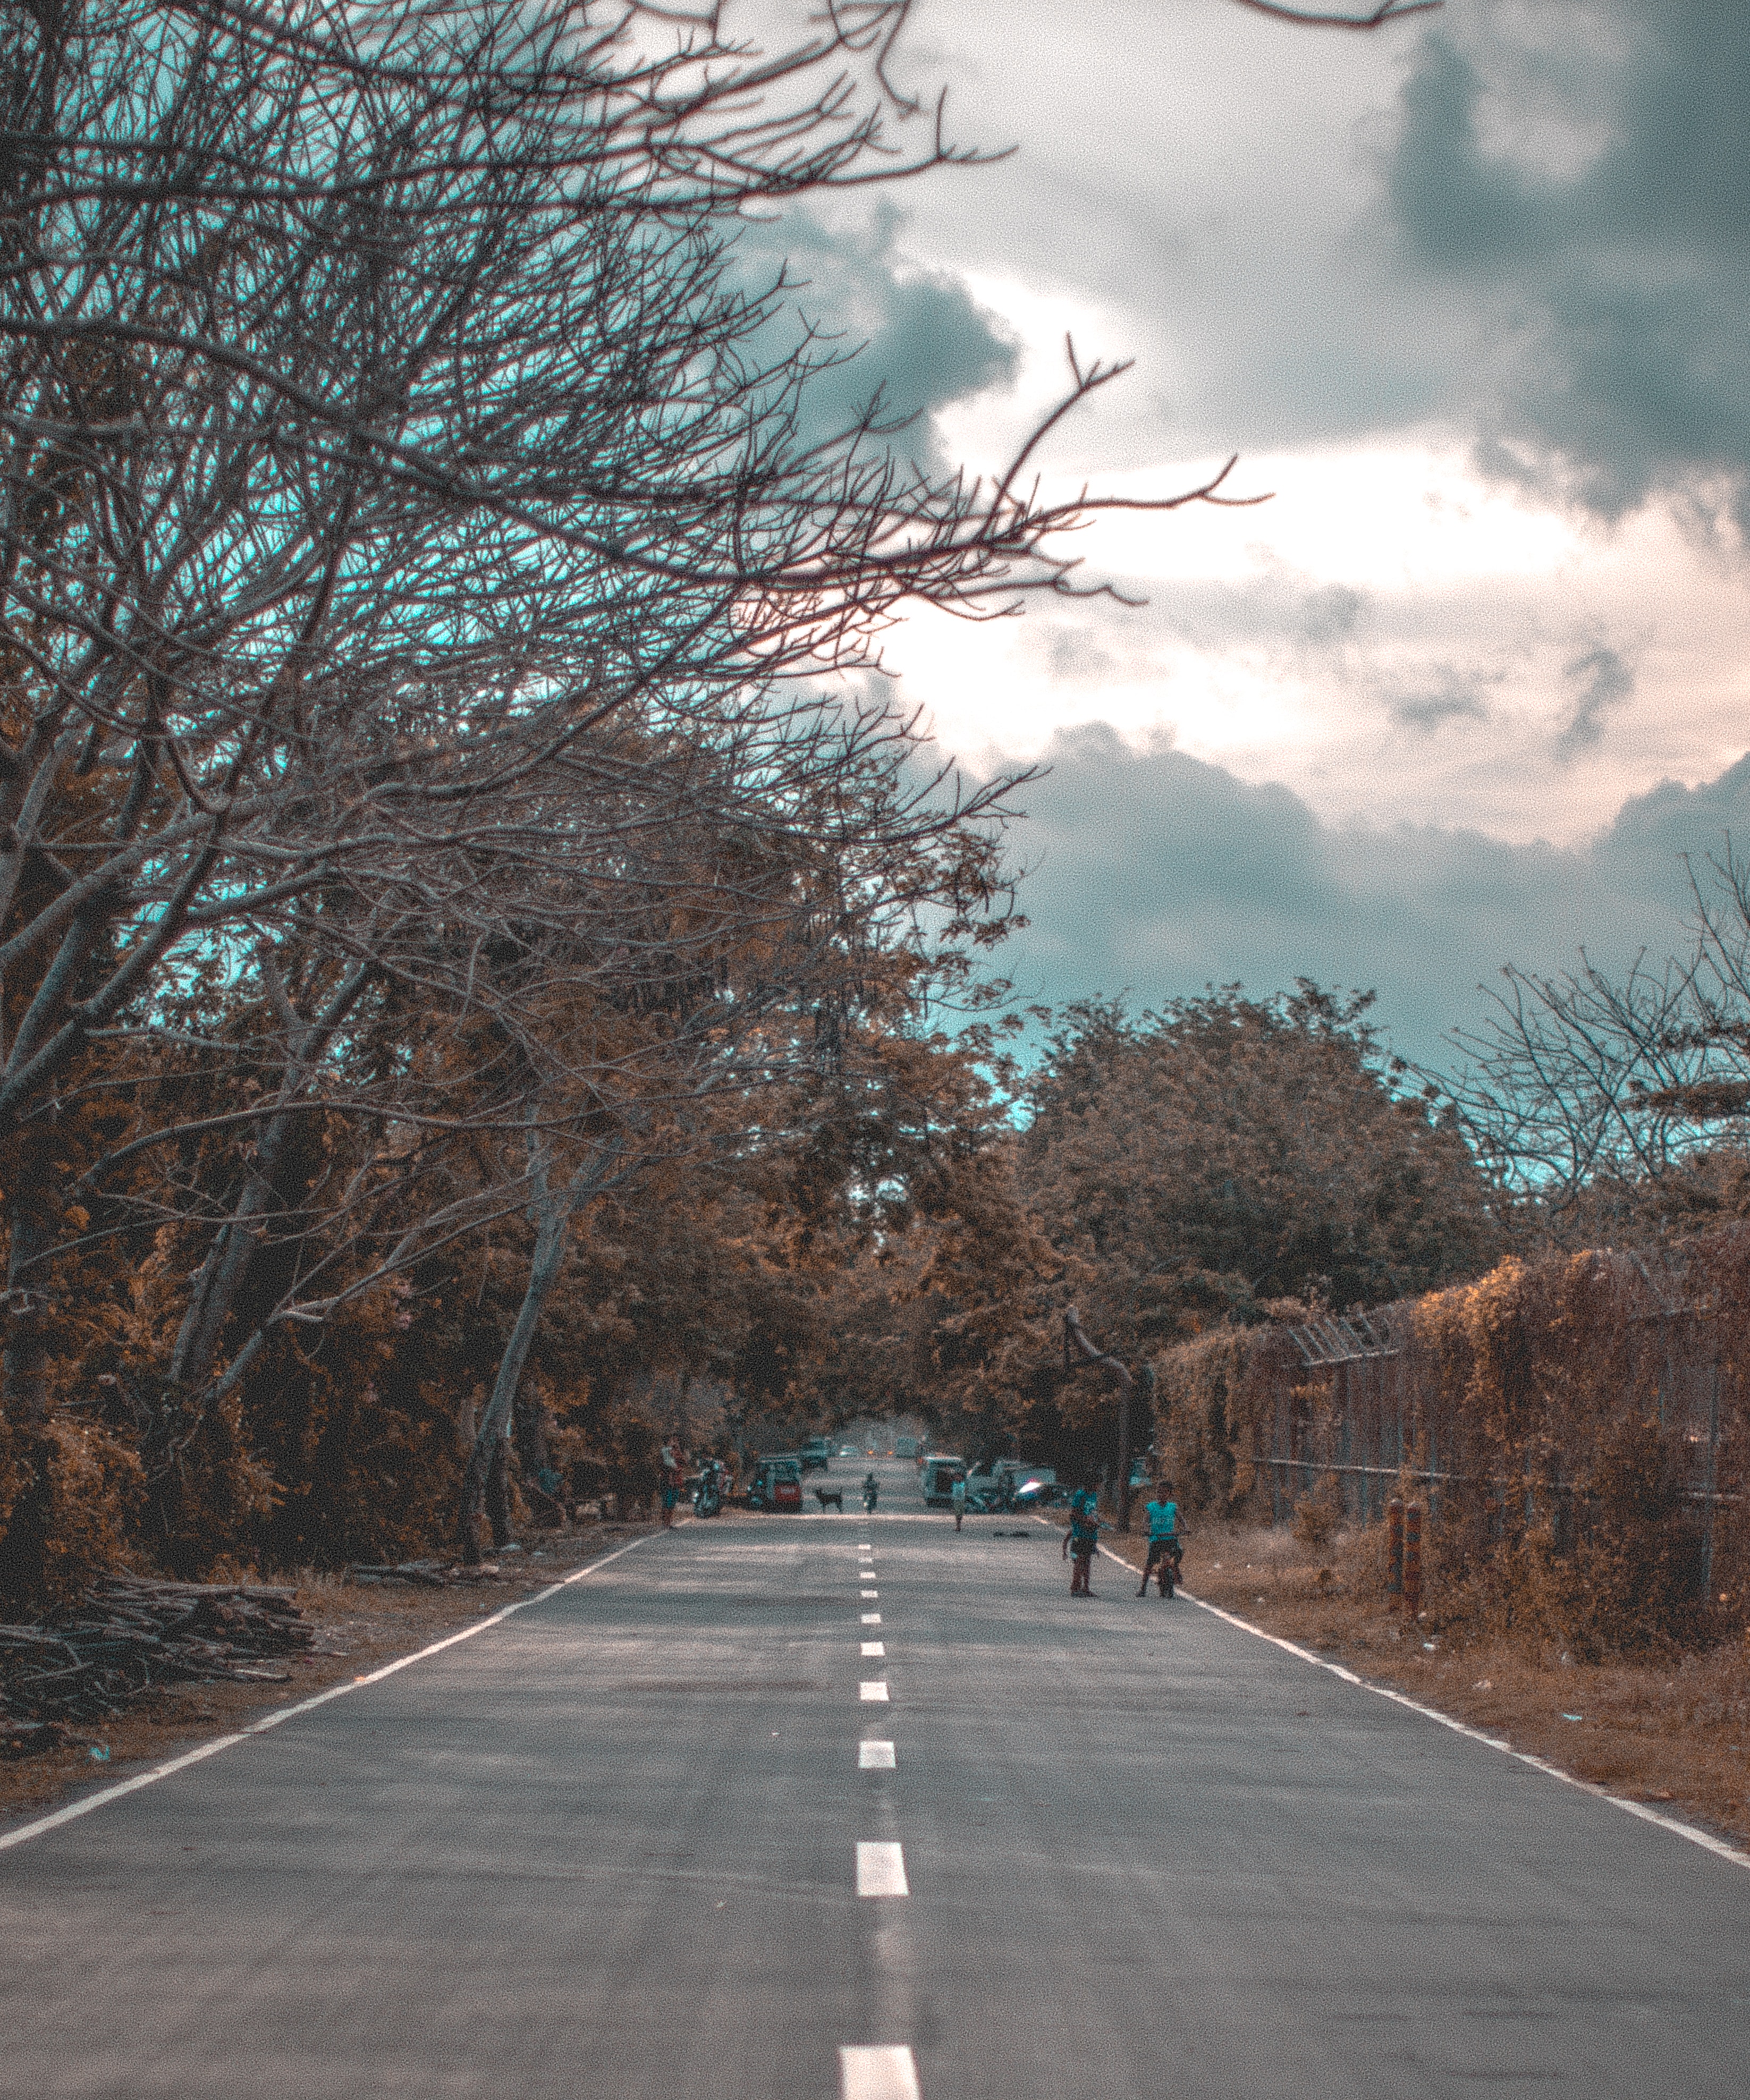
road, lane, tree, highway, sky, natural landscape, road surface, thoroughfare, asphalt, infrastructure, branch, woody plant, spring, line, winter, nonbuilding structure, cloud, plant, street